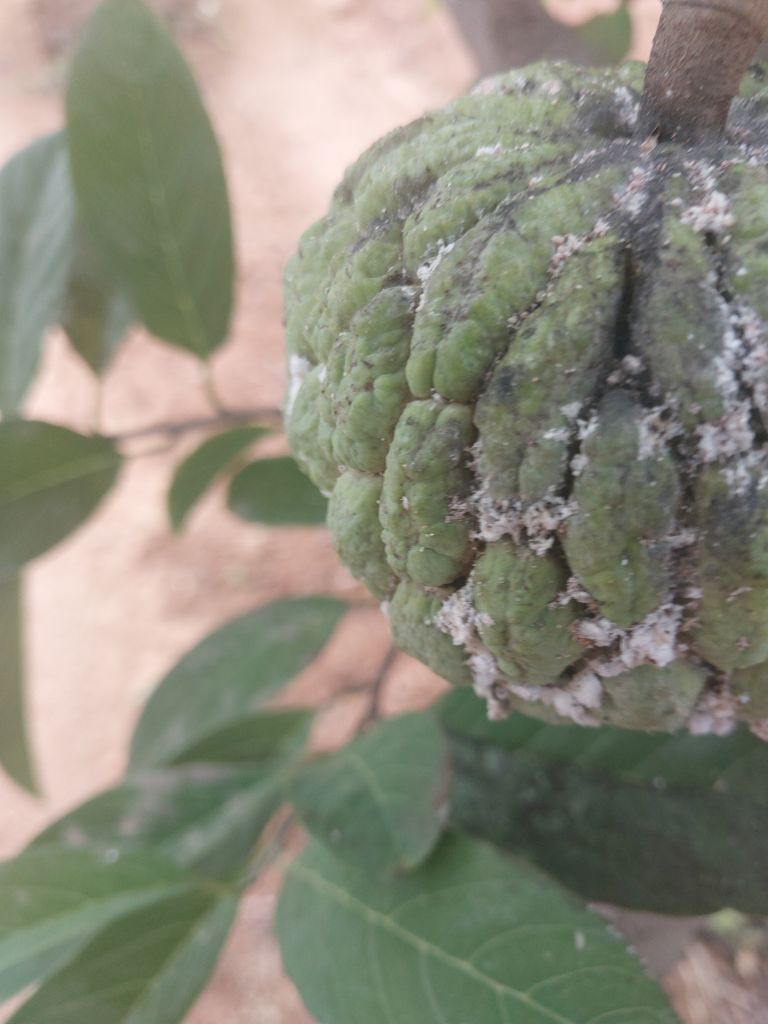
Disease label: Blank Canker